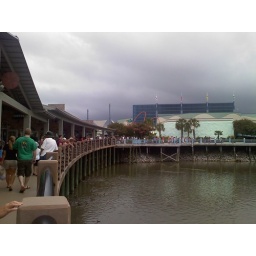
The building in the background is Ripley's. You could feed the ducks and fish